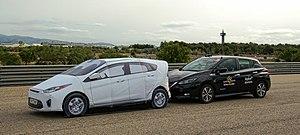
Le freinage automatique d'urgence ou freinage autonome d'urgence ou Freinage d’urgence automatique est un dispositif qui permet à la voiture ou au camion de freiner automatiquement lorsqu'il détecte une collision imminente avec un véhicule, un piéton ou un autre obstacle détecté. Il a été introduit en tant que systèmes avancés de freinage d’urgence.